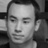
Emotion: neutral